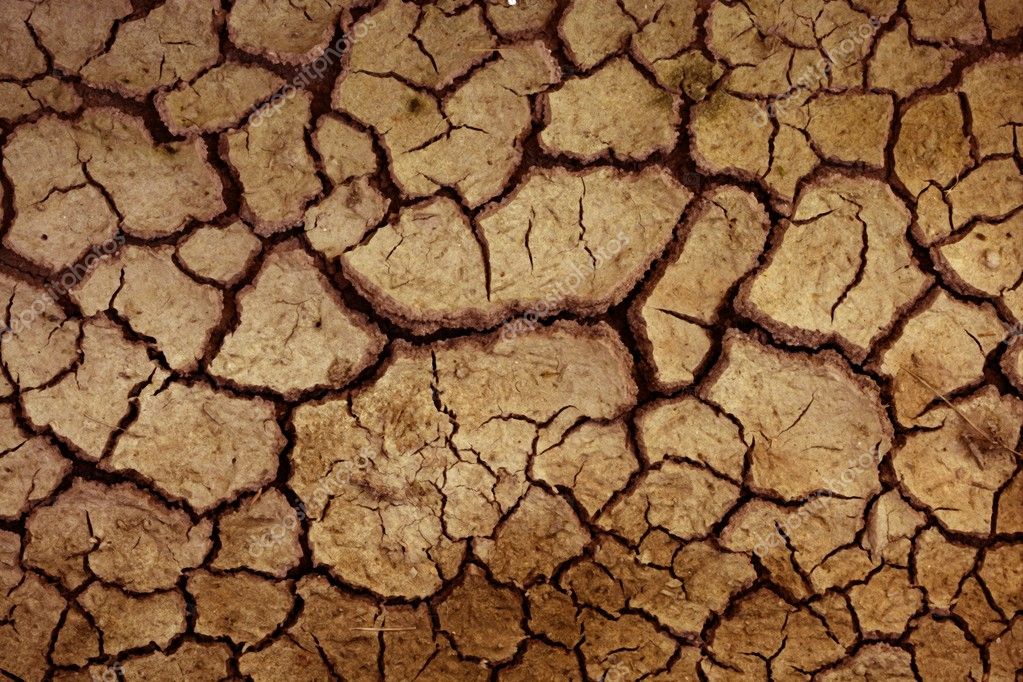
Soil type: Clay soil